List of birds of New Hampshire

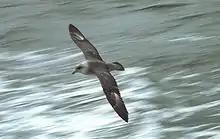
Northern fulmar

Order: ProcellariiformesFamily: Procellariidae